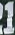
Number: 1